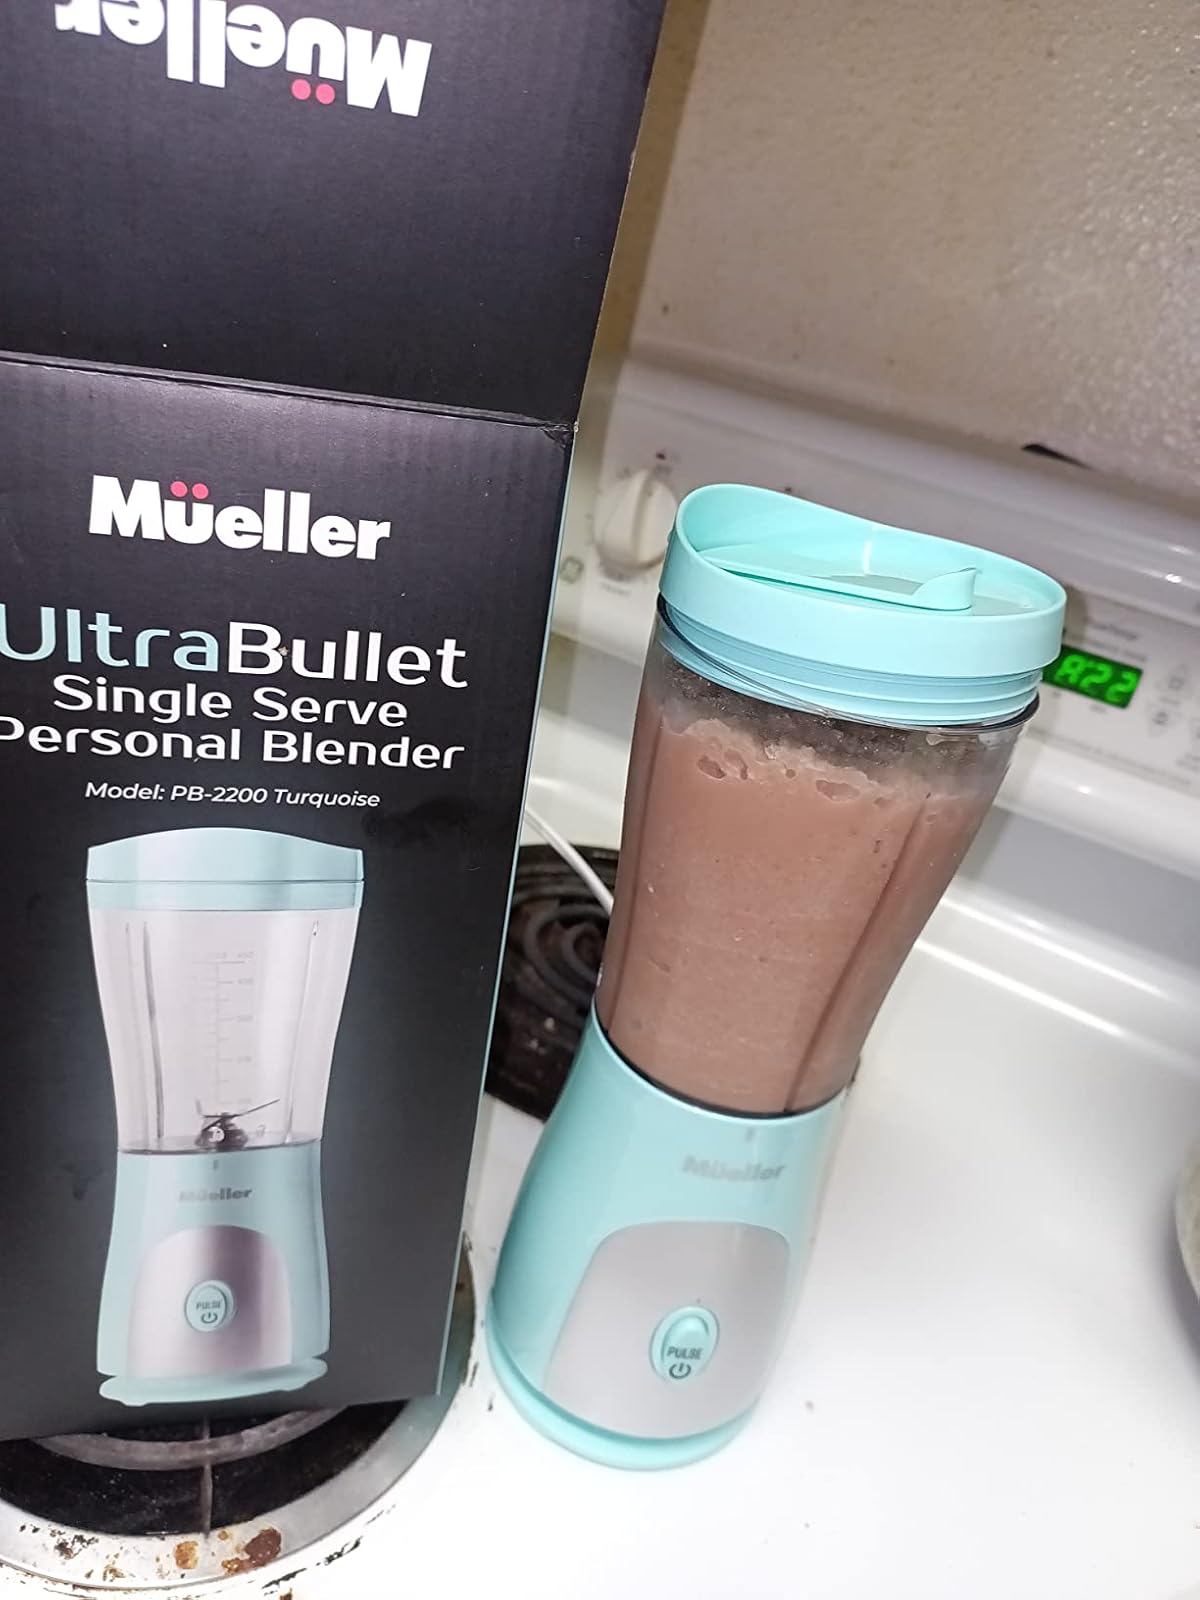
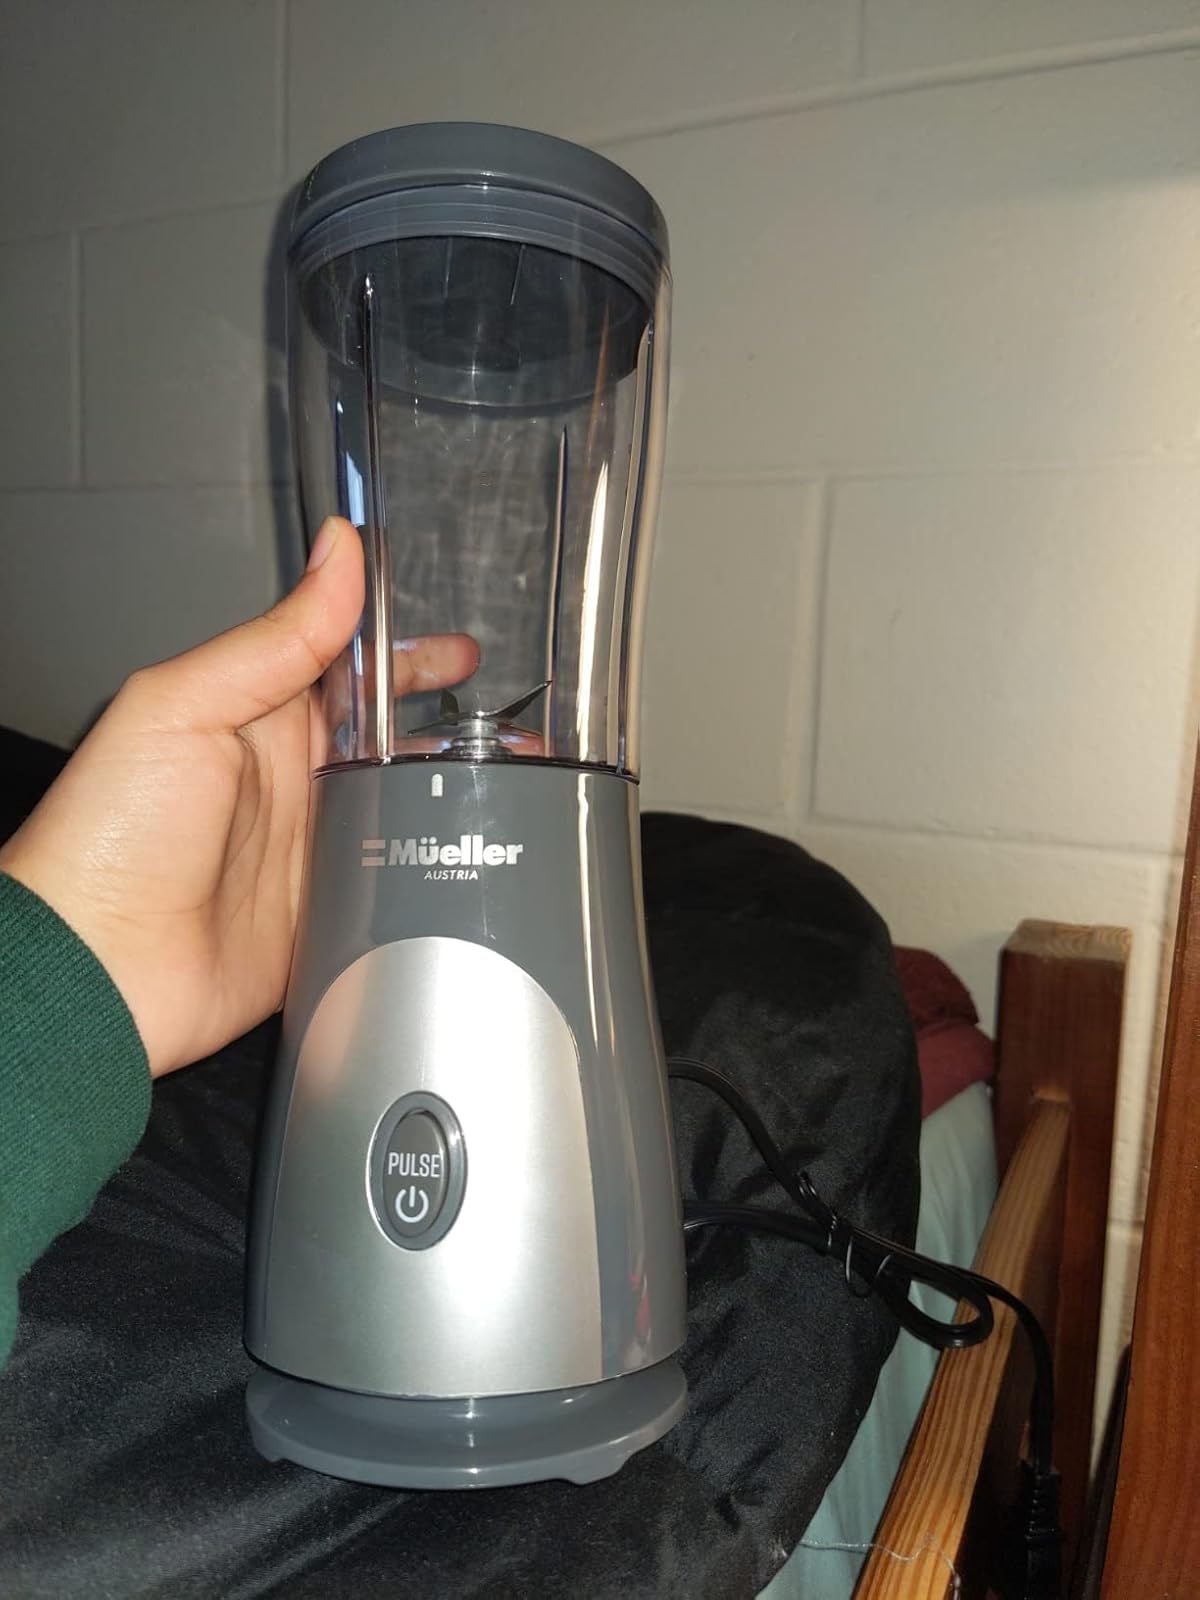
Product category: items_blender
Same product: no